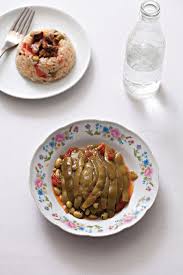
Yemek: taze_fasulye